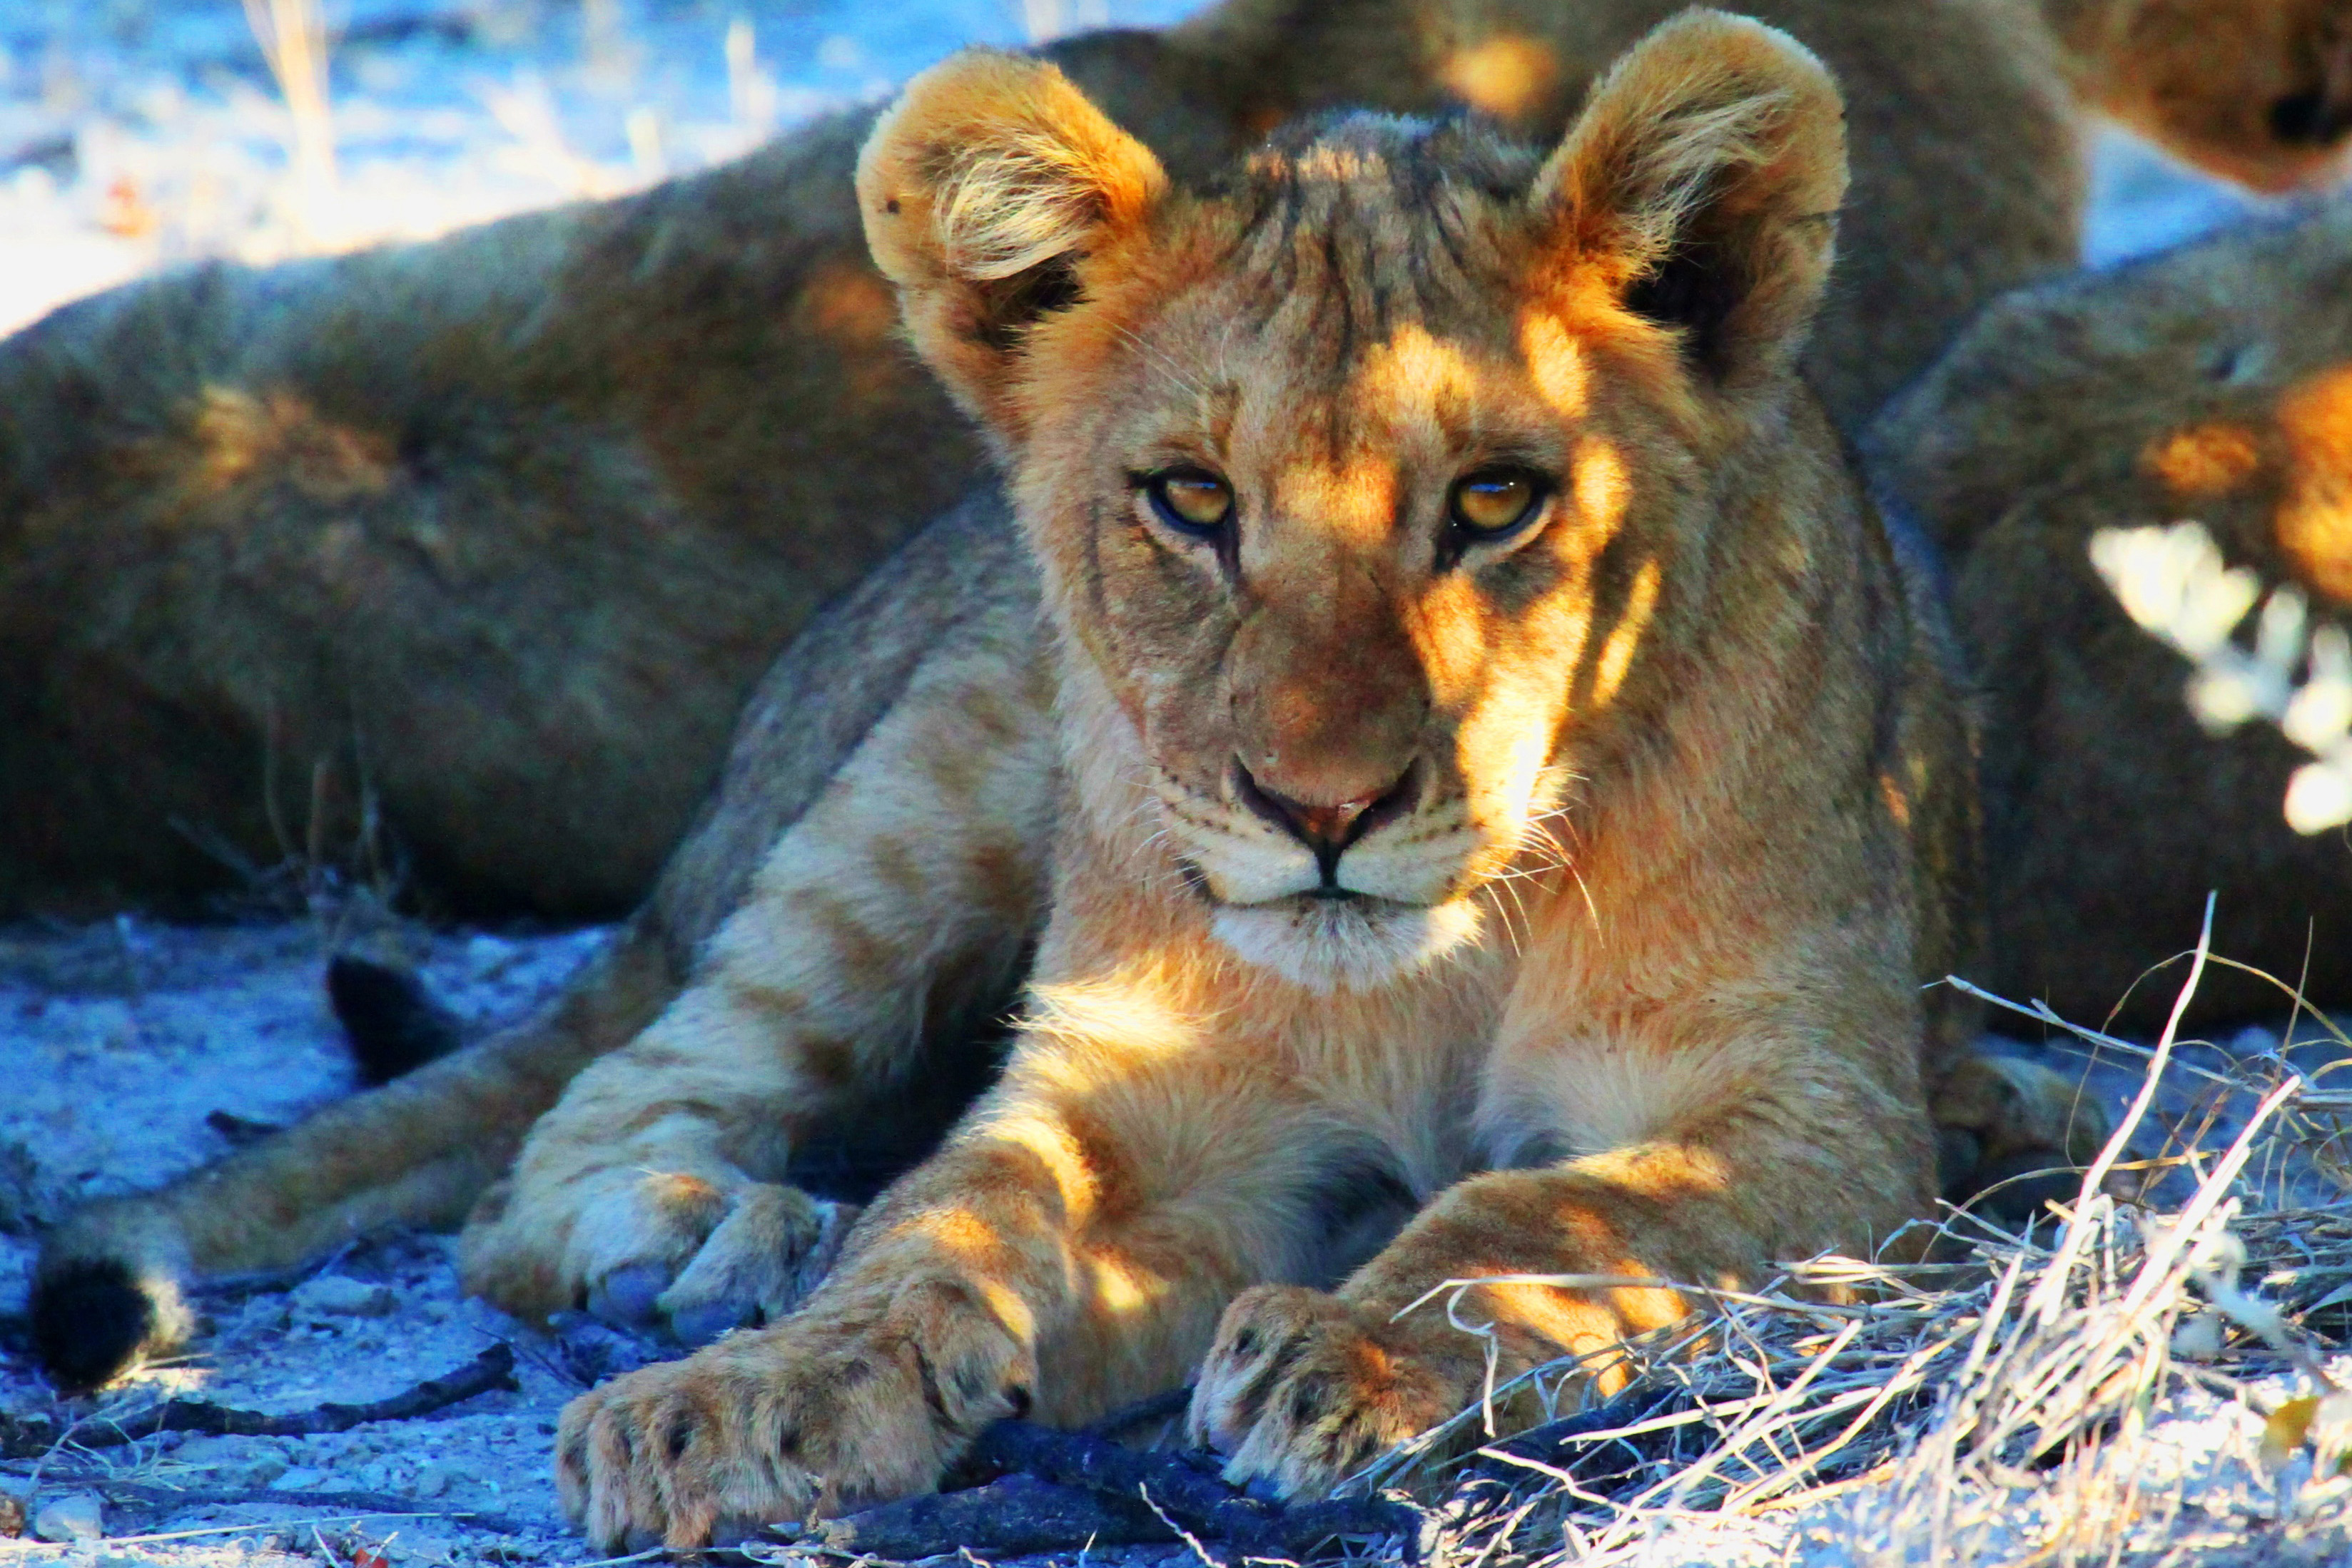
mammal, wildlife, vertebrate, terrestrial animal, felidae, lion, carnivore, whiskers, big cats, wilderness, snout, eye, adaptation, organism, sky, safari, landscape, puma, zoo, national park, fawn